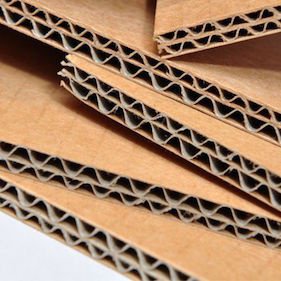
Label: cardboard